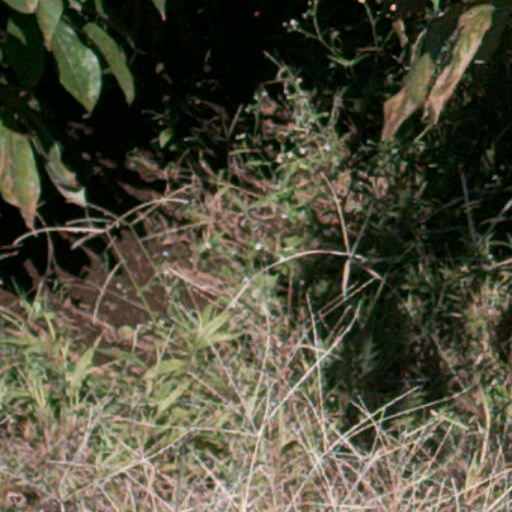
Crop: cassava